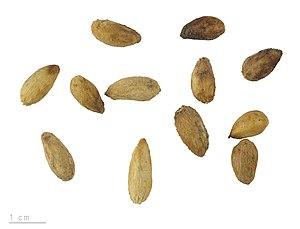
Le margousier/margosier, ou neem, est un arbre originaire d'Inde appartenant à la famille des Meliaceae. Il est l'une des deux espèces du genre Azadirachta et est originaire d'Inde et du sous-continent indien. Il est généralement cultivé dans les régions tropicales et semi-tropicales. Ses fruits et ses graines sont la source de l'huile de neem.